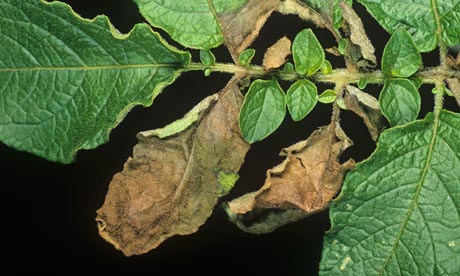
Labels: Potato leaf late blight, Potato leaf late blight, Potato leaf late blight